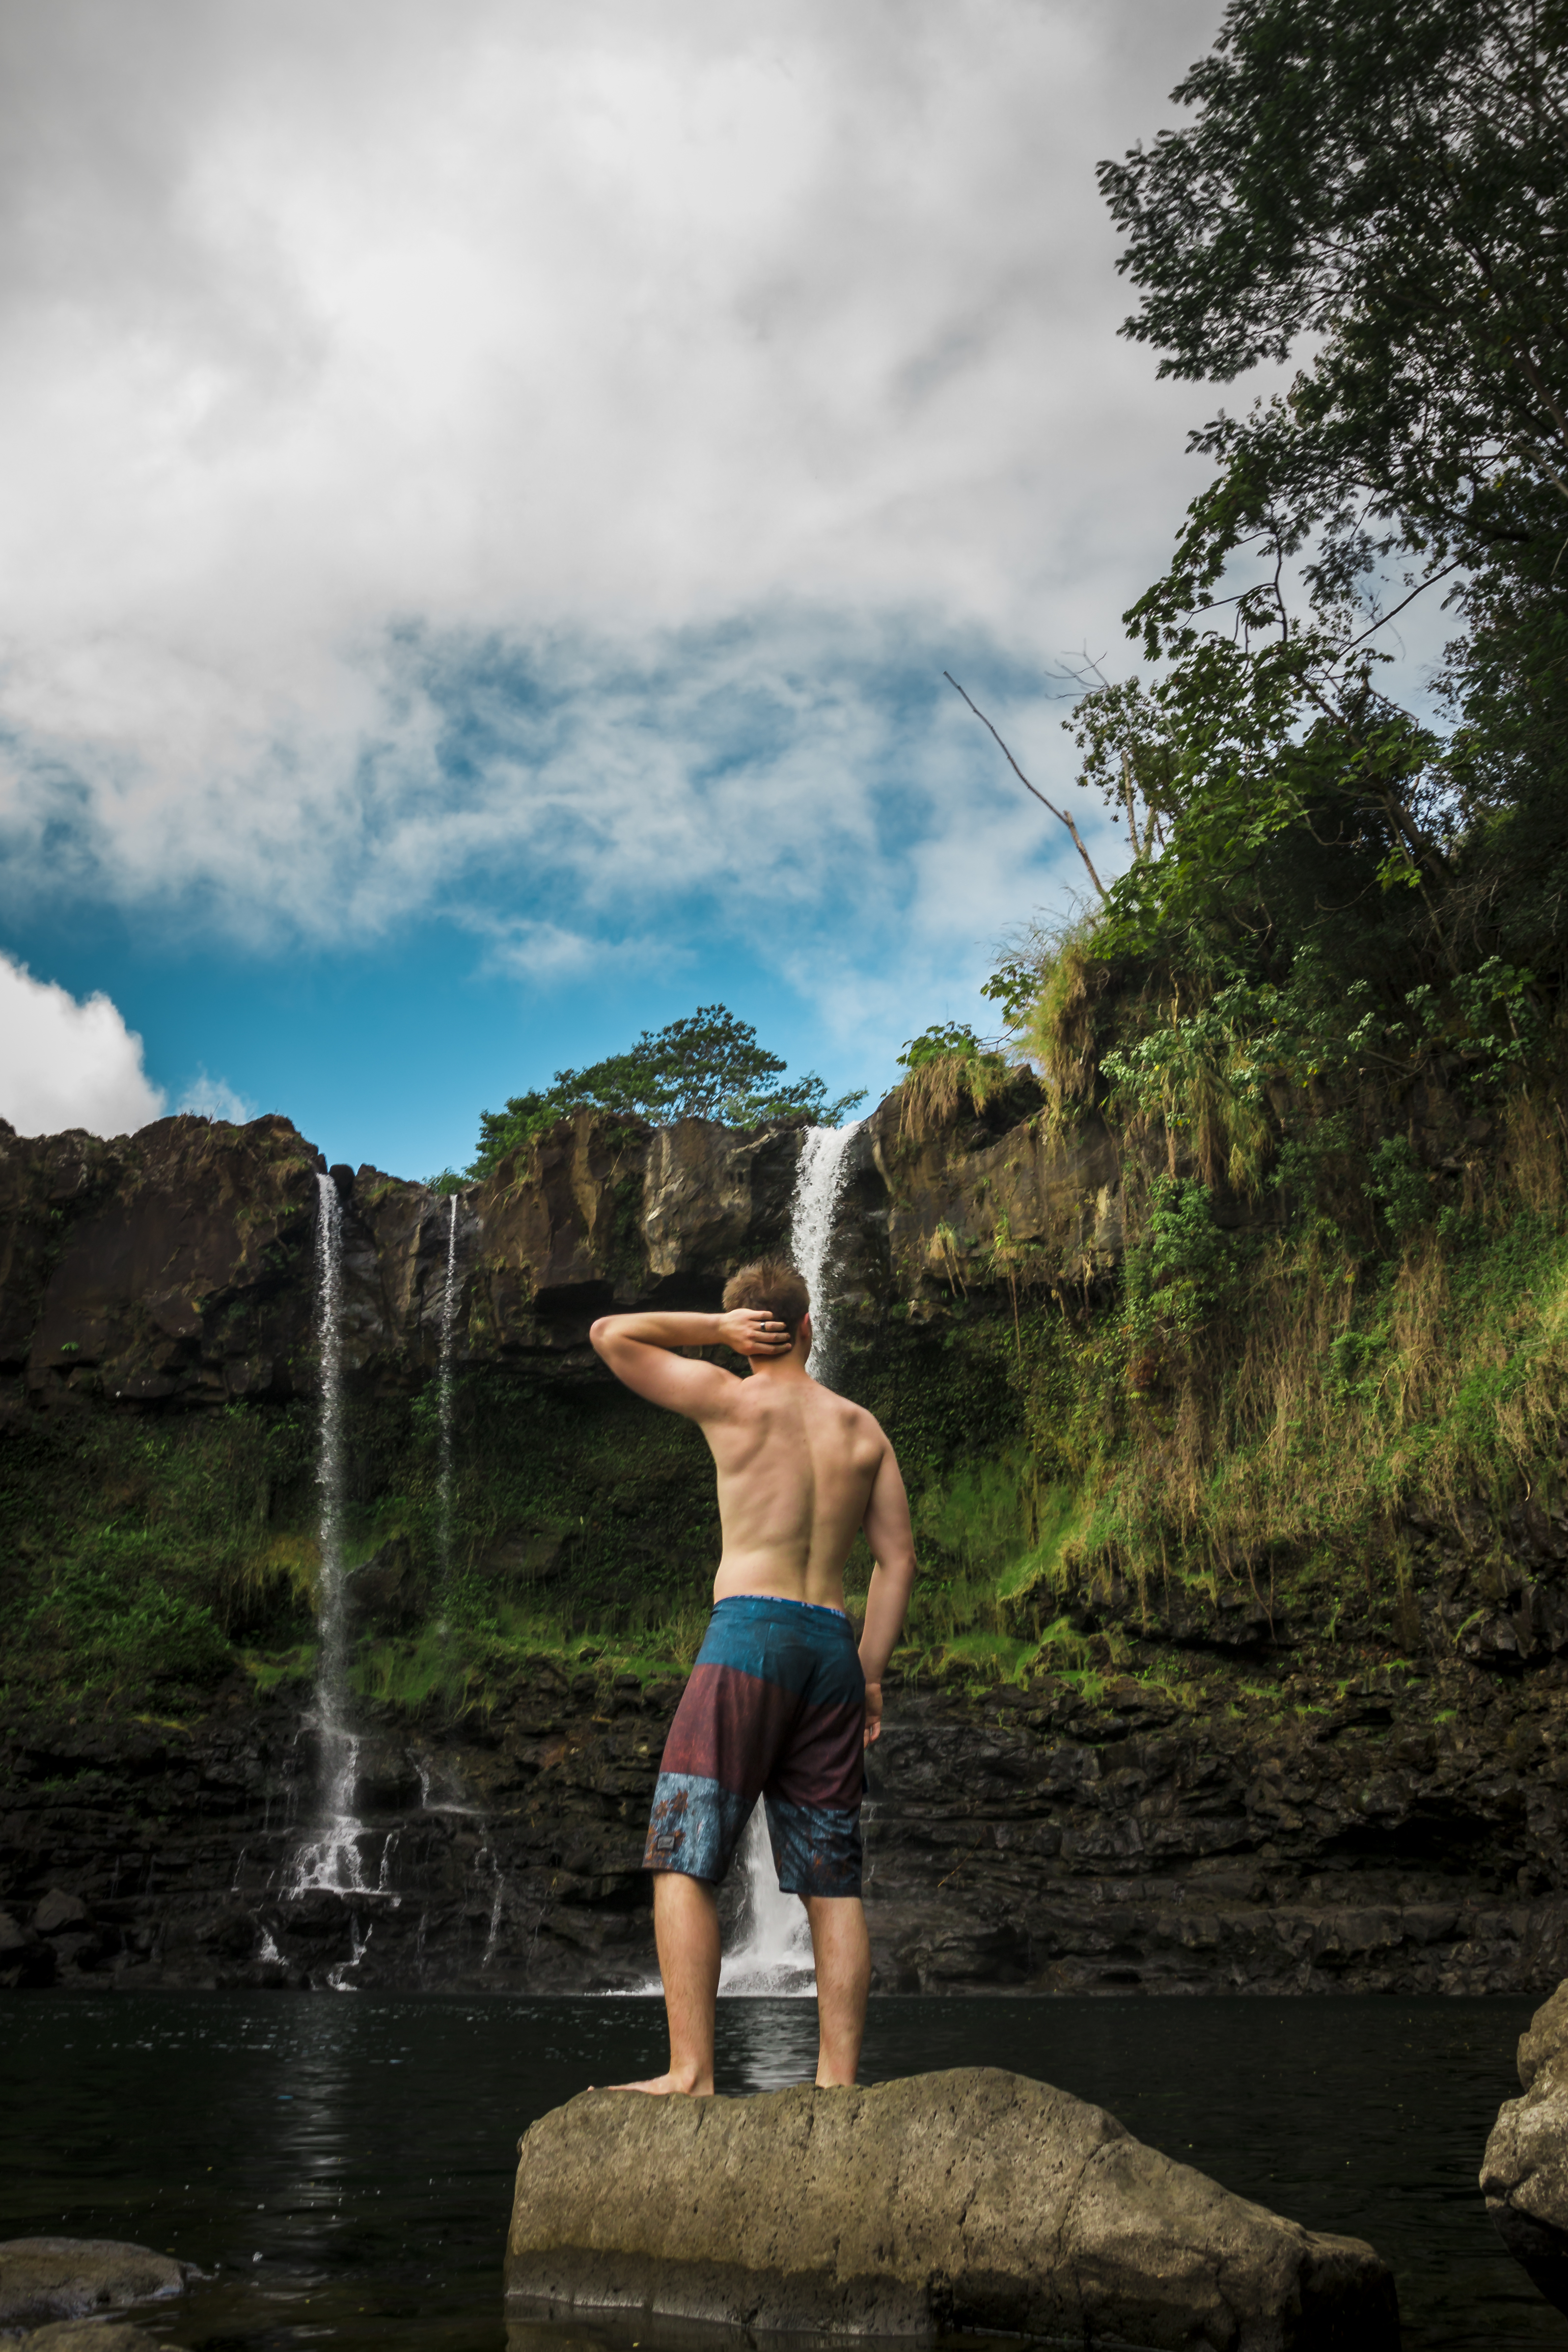
water, nature, photograph, sky, wilderness, rock, water resources, cloud, river, Barechested, tree, standing, watercourse, vacation, photography, waterfall, muscle, mountain, tourism, leisure, stock photography, terrain, water feature, stream, national park, formation, forest, reflection